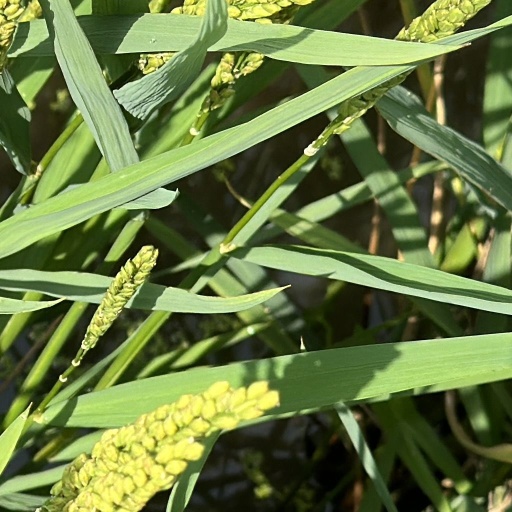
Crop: rice